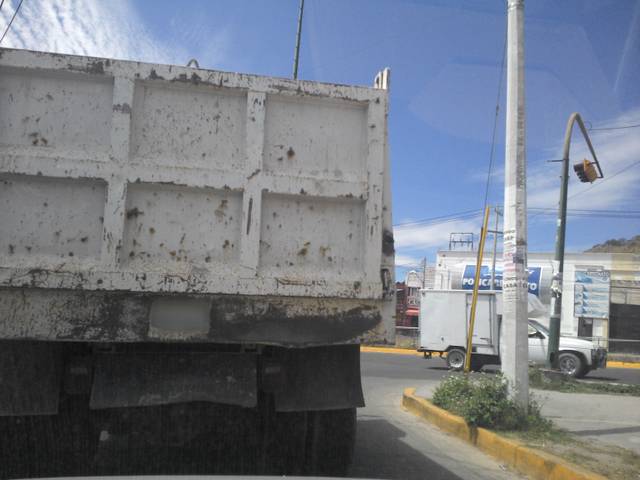
Region: Mexico
Coordinates: 20.656, -103.453